Australian live export industry

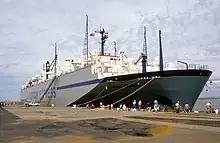
In August 2003, 5,691 sheep died aboard the "Cormo Express"

Australia exports live animals to many countries, including Indonesia, Egypt, Israel, Turkey, Russia, Lebanon, Jordan, Kuwait, Iran, Bahrain, Qatar, Pakistan, Mauritius, Malaysia, Singapore, Vietnam and China. A number of ships, mostly converted container ships, move animals from Australia to these countries. Saudi Arabia was historically Australia's largest market for sheep, however it stopped the export due to Australia strict export regulations. 575,000 sheep were exported in 2021, down from a figure of two million in 2017. Indonesia is Australia's largest market for live cattle.